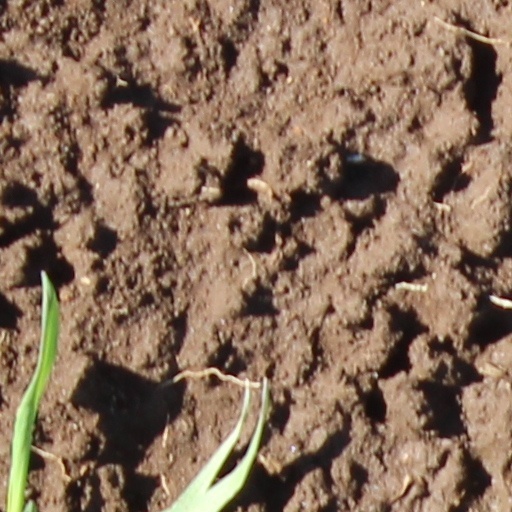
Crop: wheat